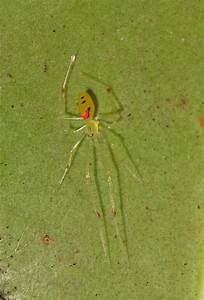
Label: ragno